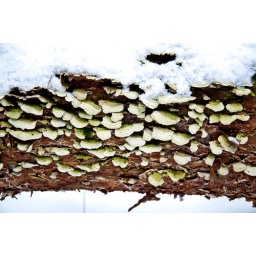
forest in Afferden NL - mushrooms on fallen tree